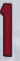
Number: 1